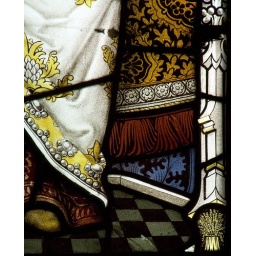
Stained glass window by Charles Eamer Kempe, Bury Parish Church UK